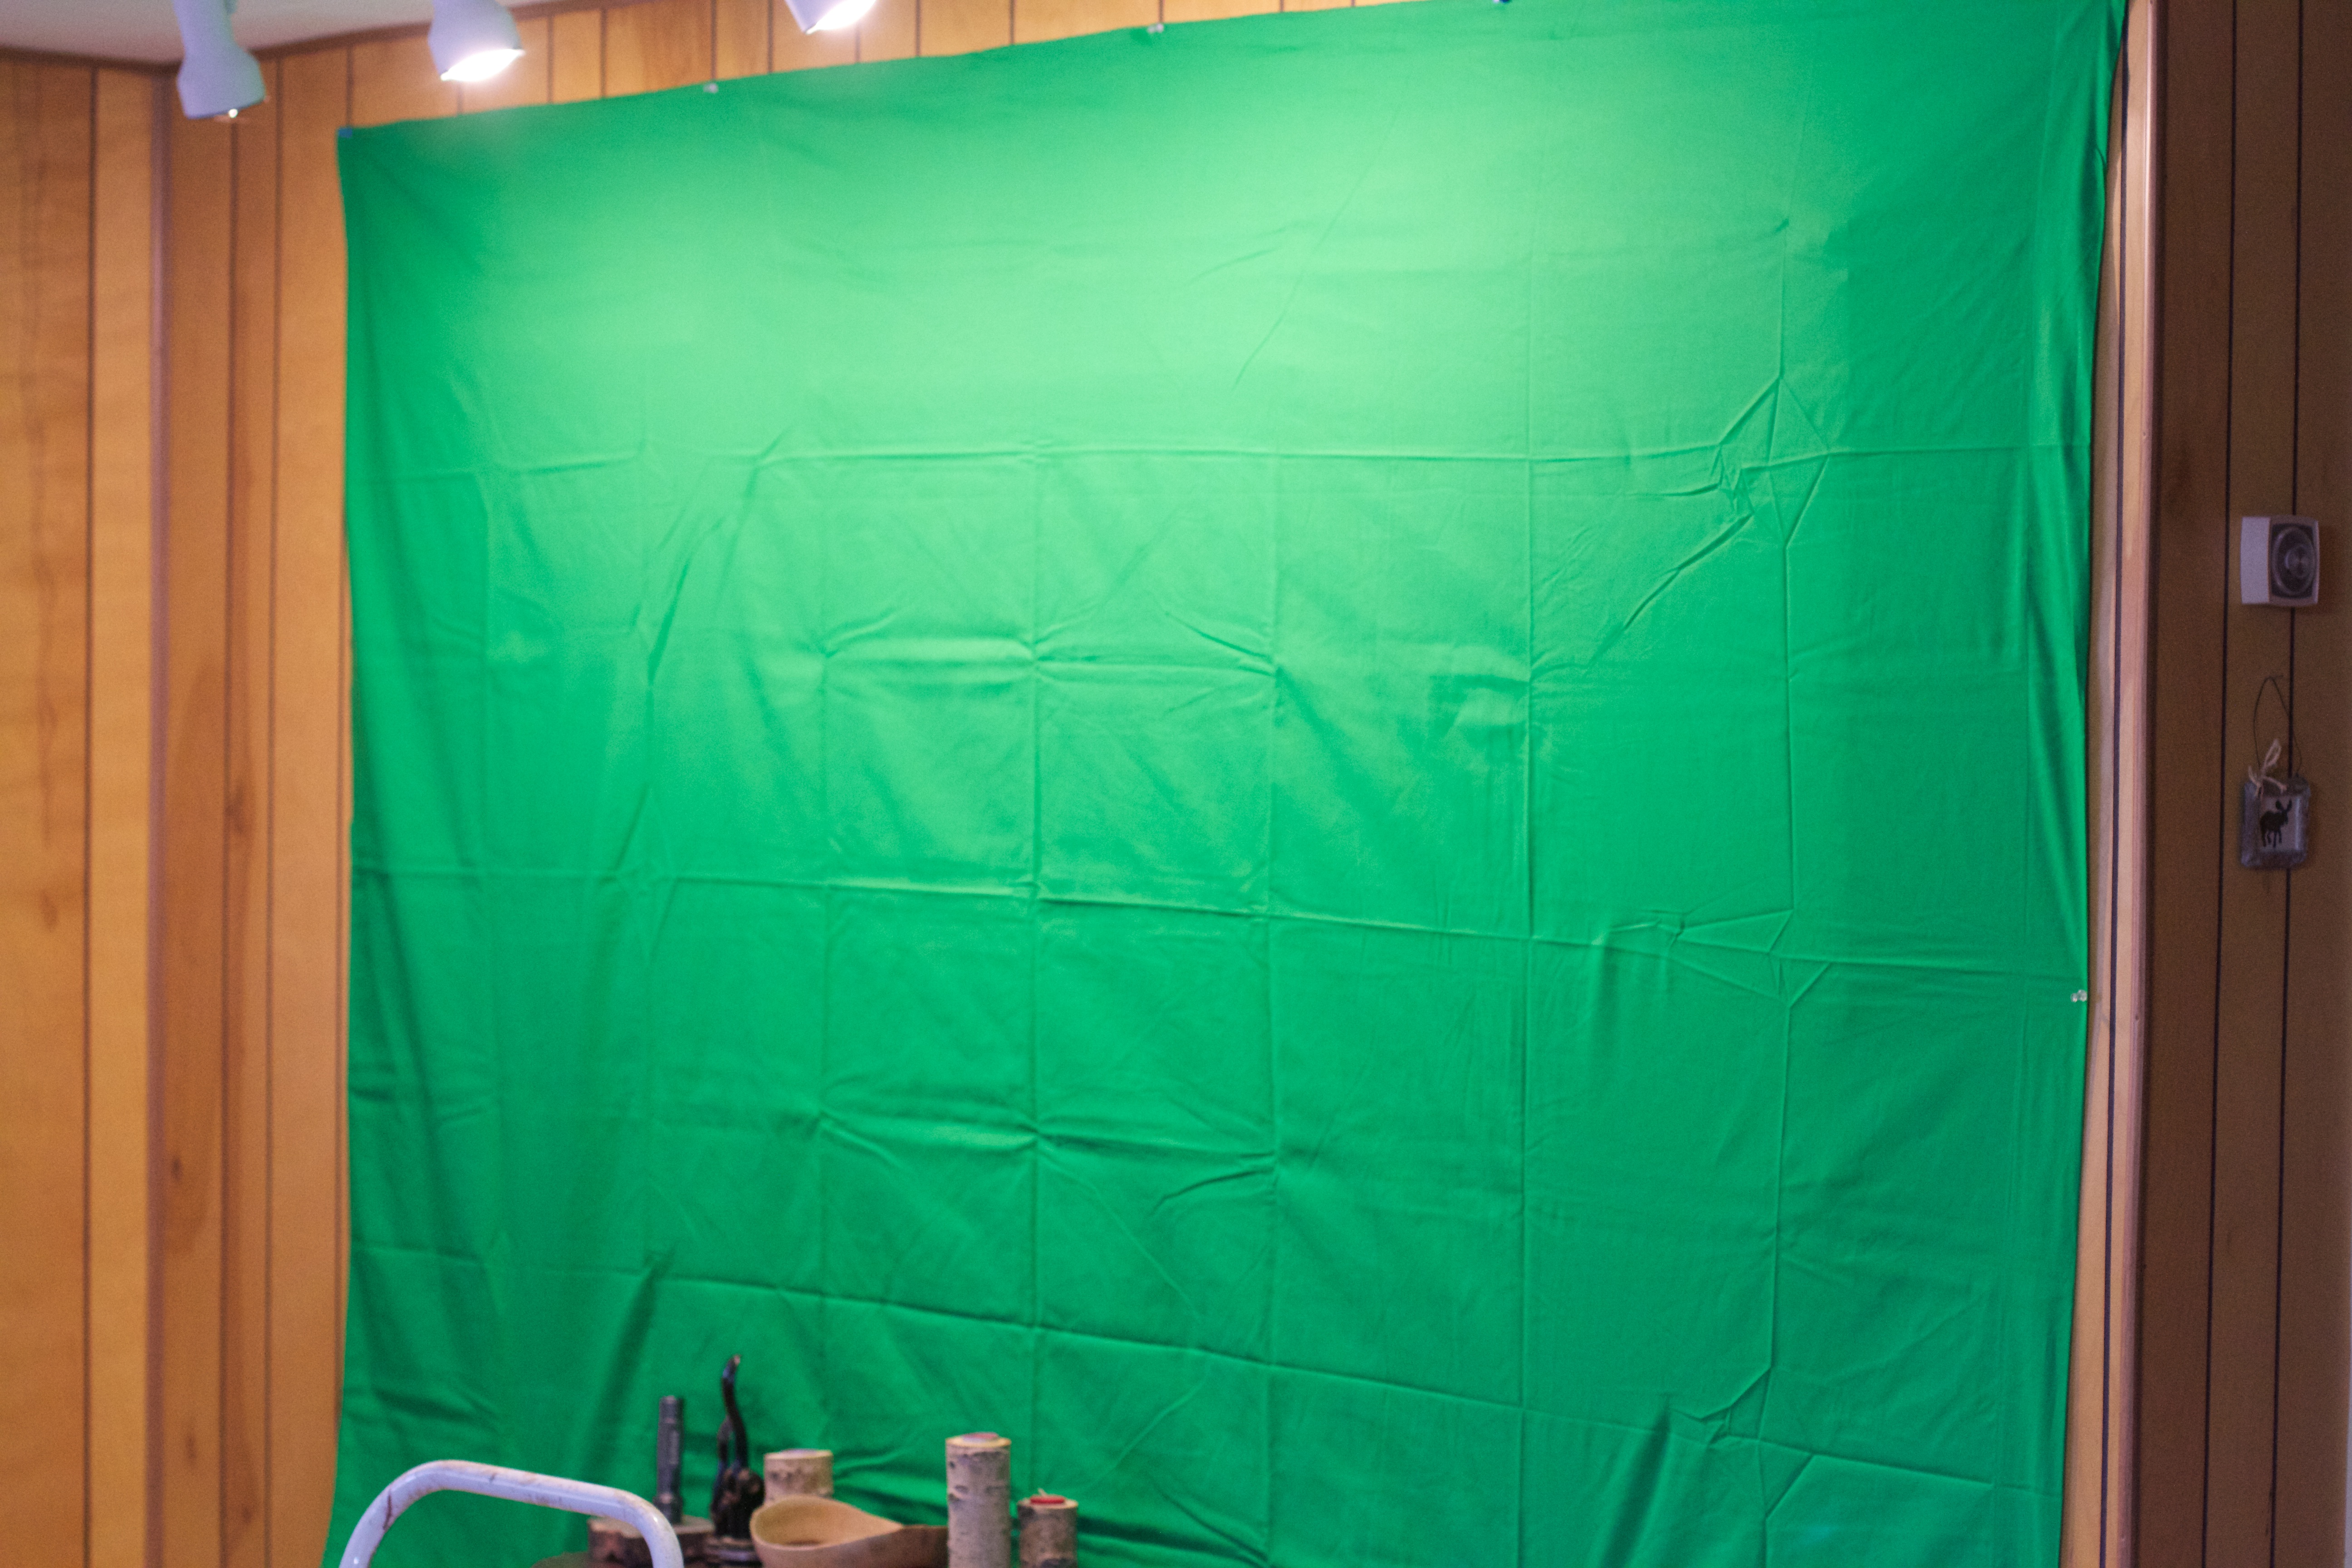
window, glass, wall, green, room, interior design, mural, public toilet, window covering